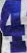
Number: 4